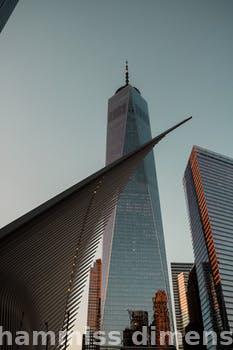
Label: Watermark